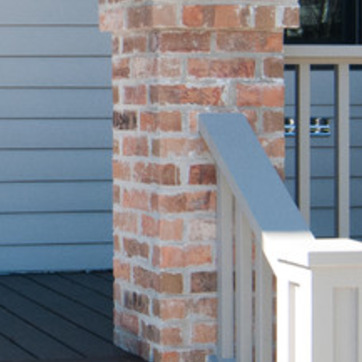
Material: brick